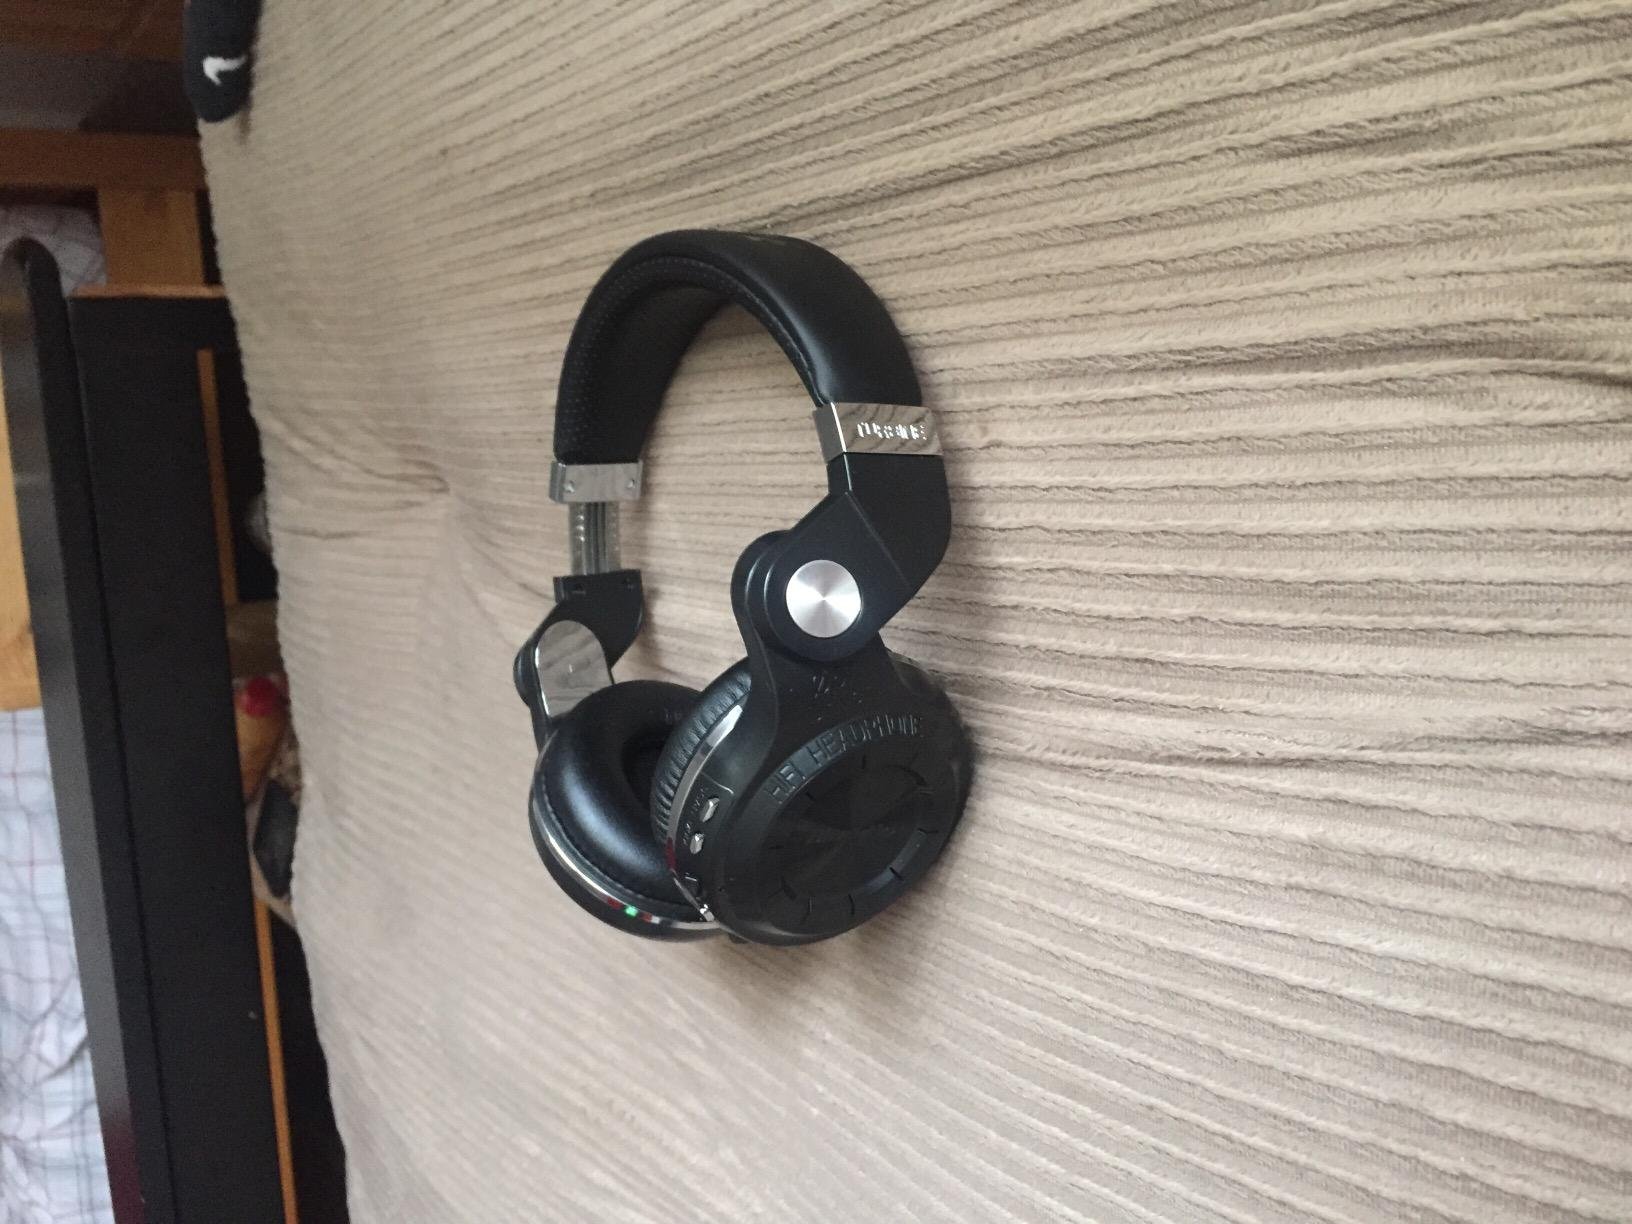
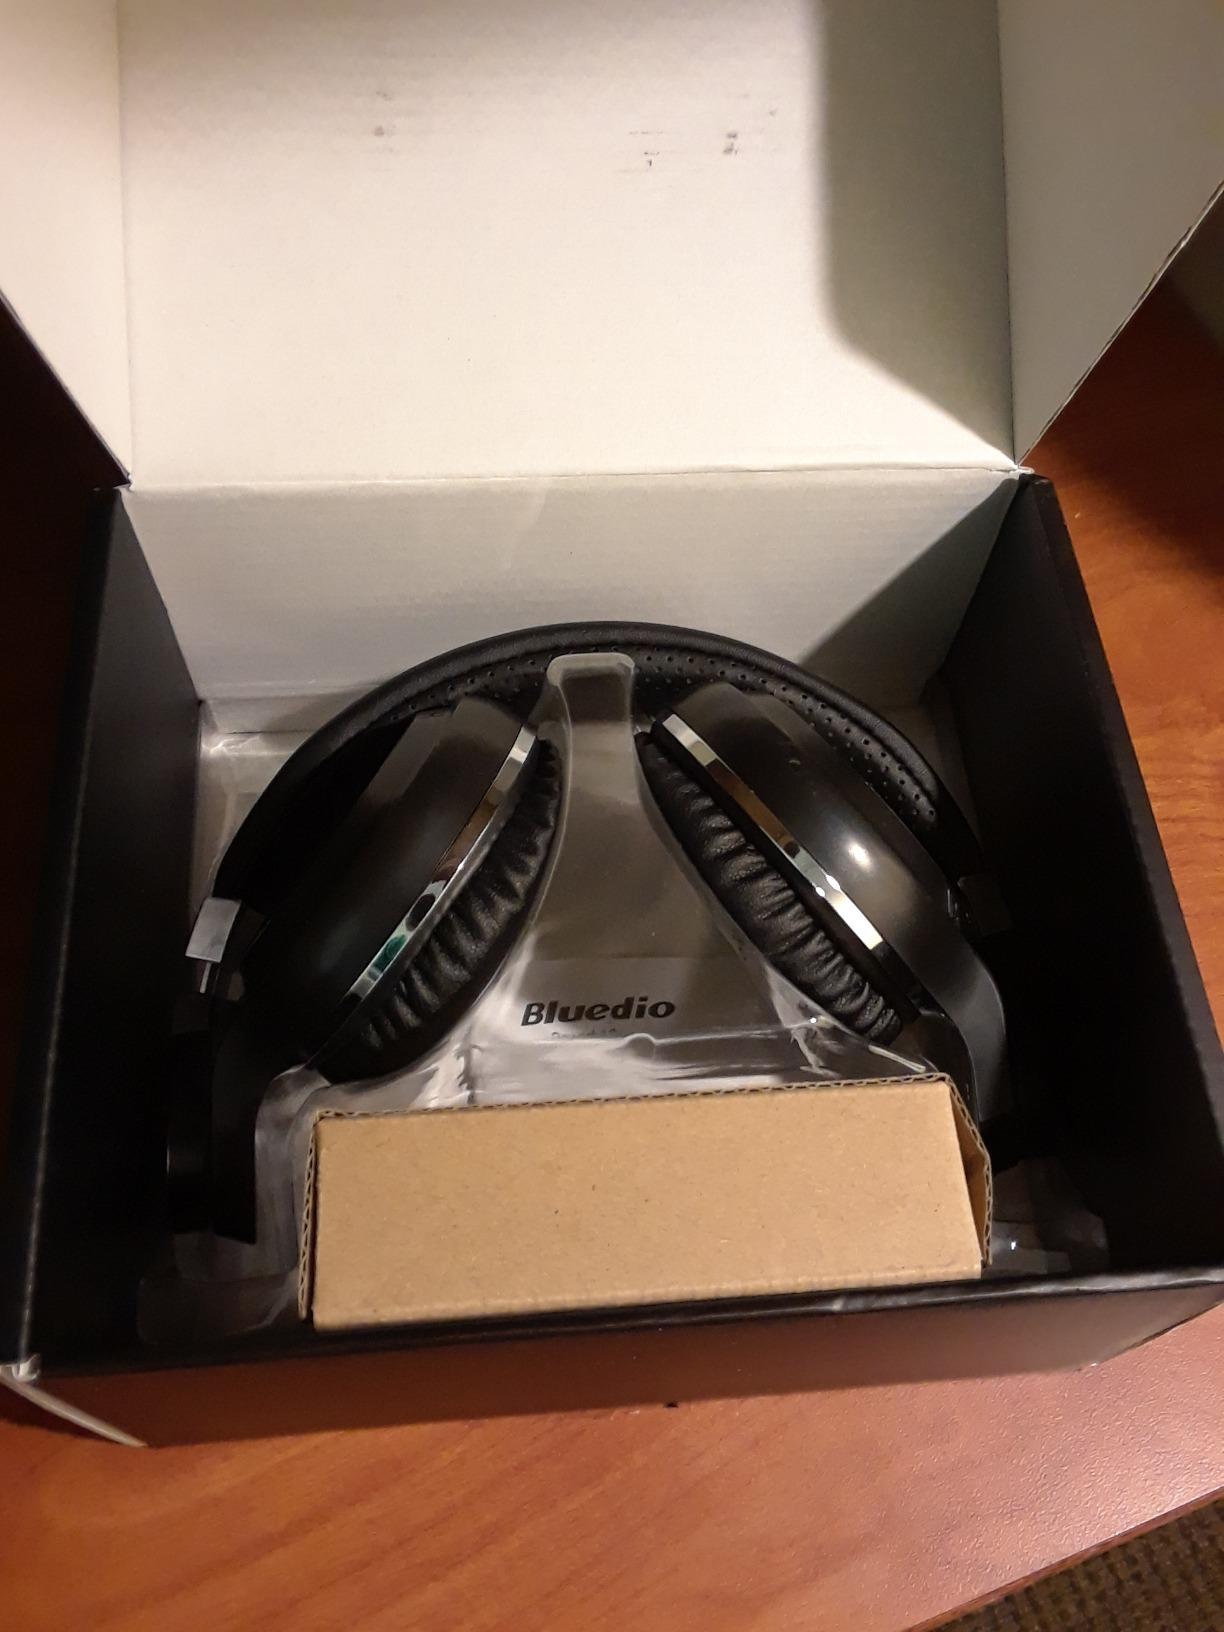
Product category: headphones
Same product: no